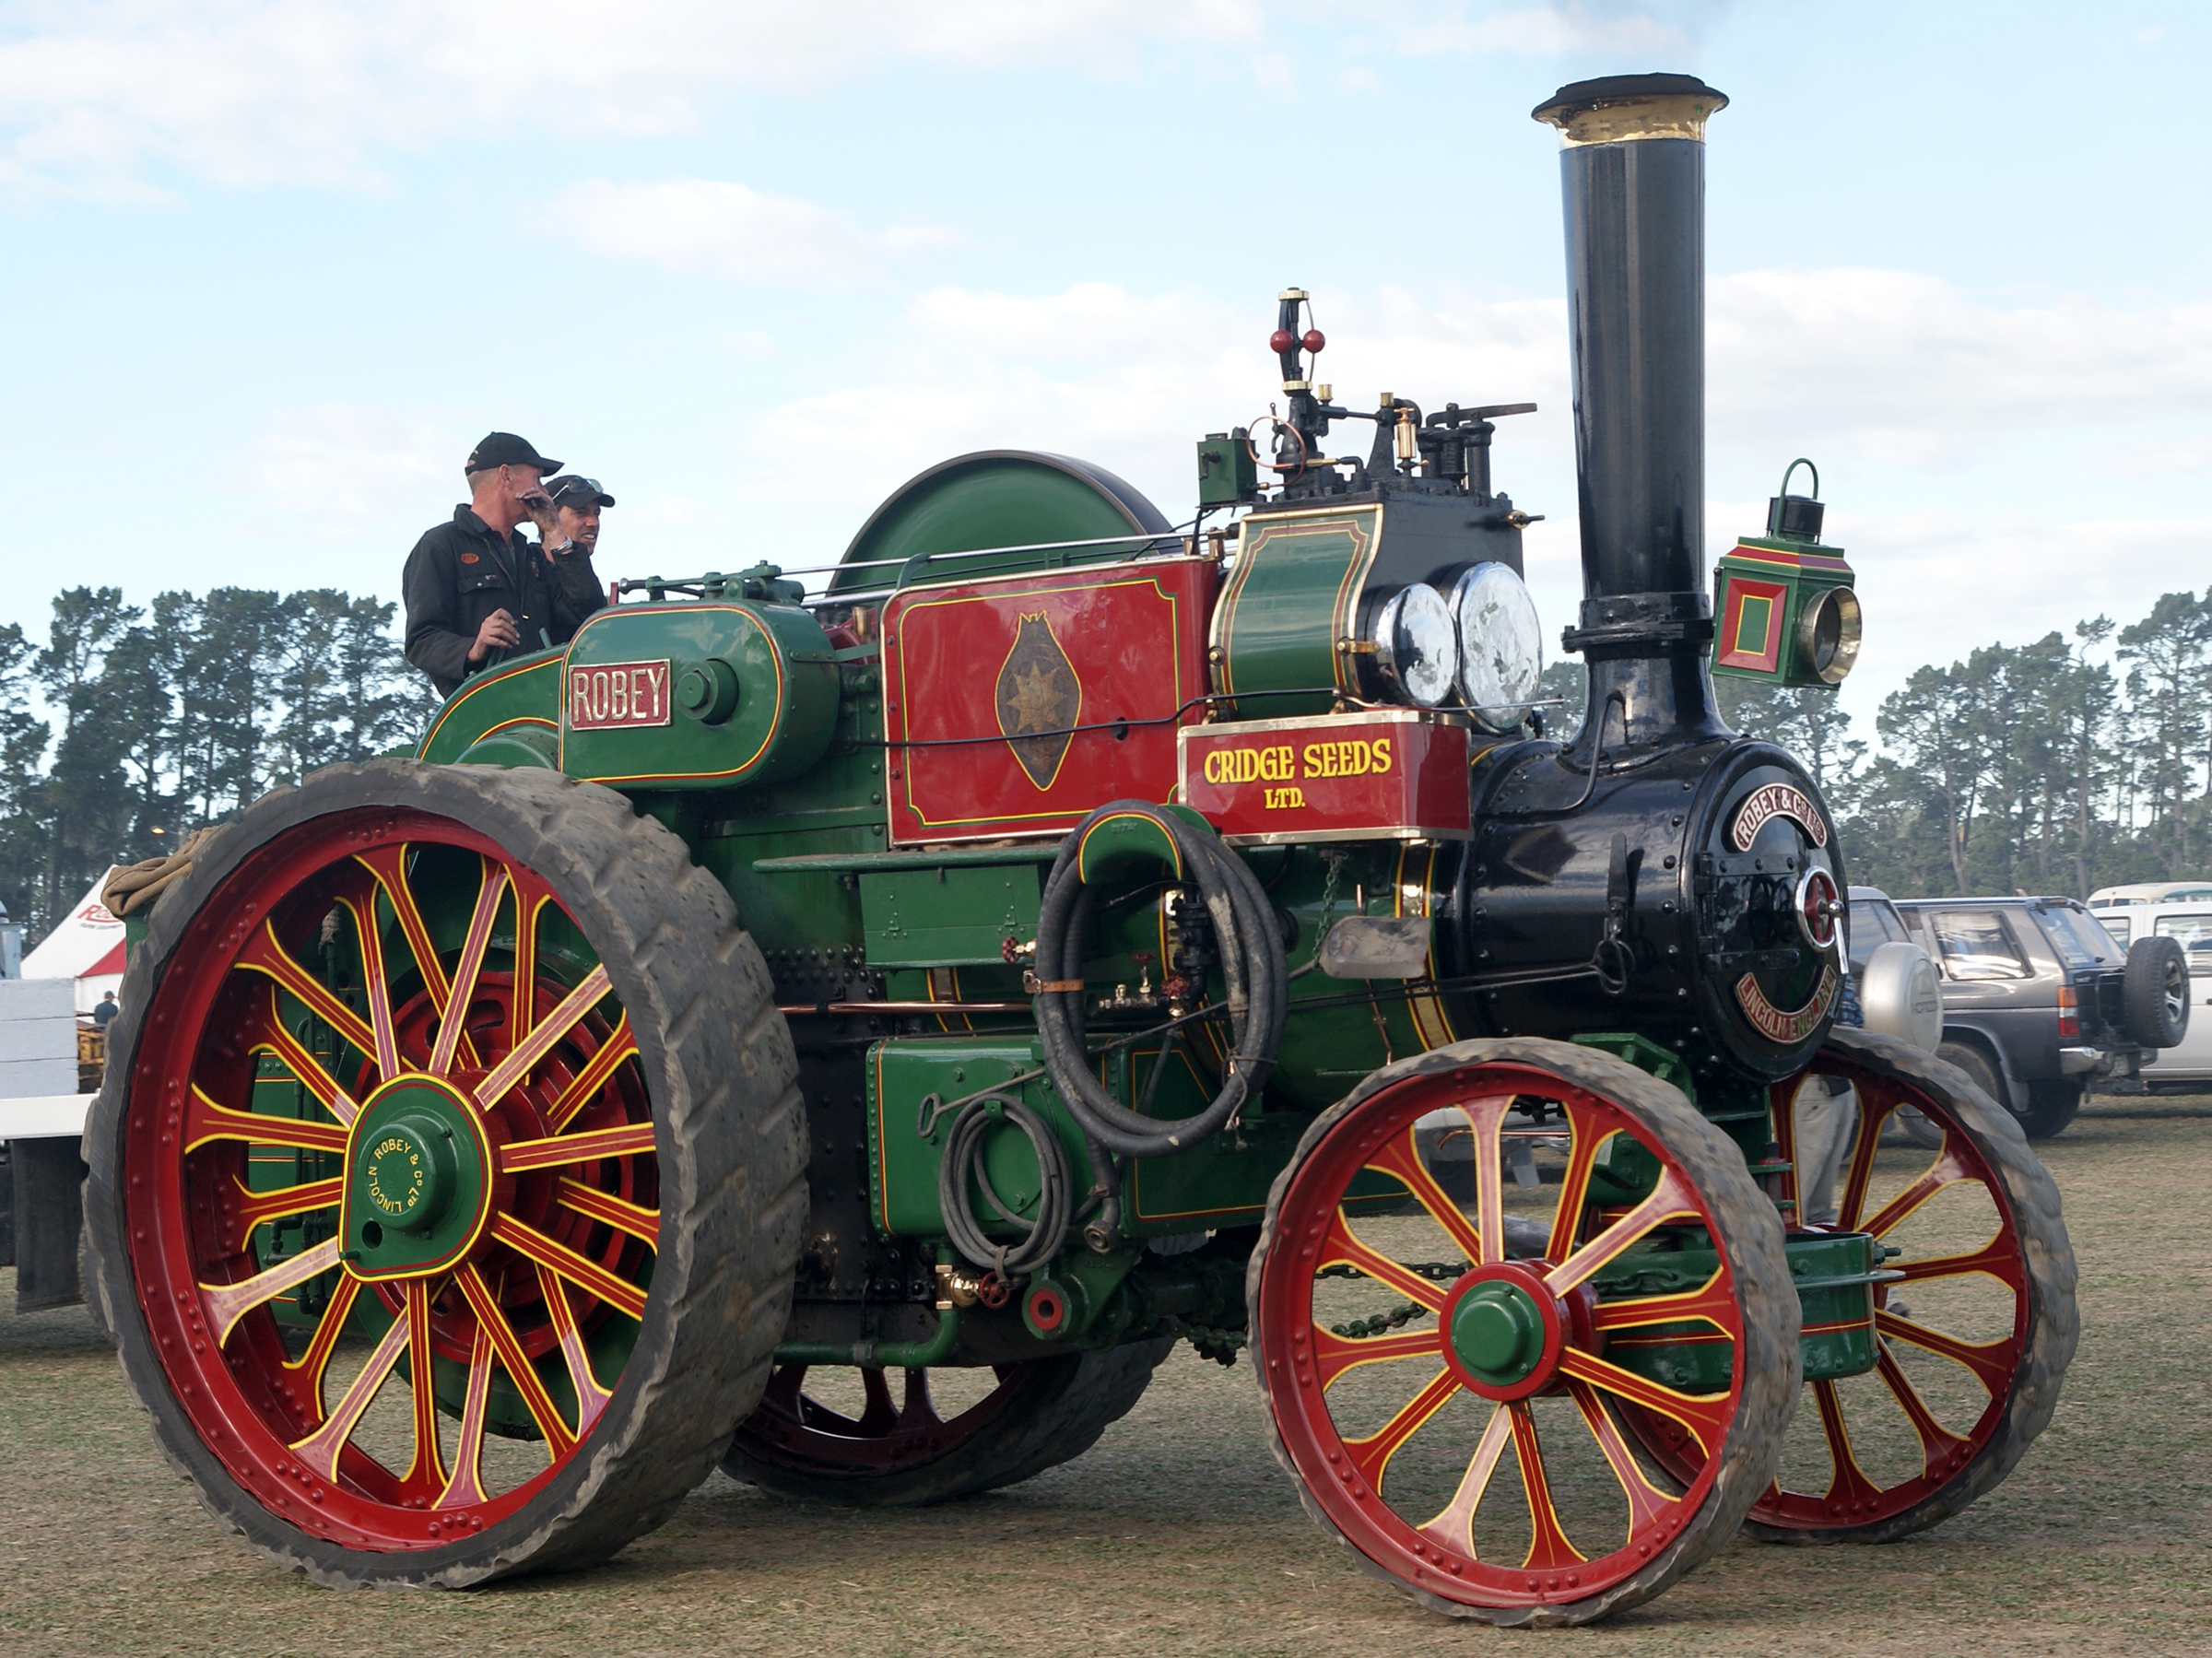
tractor, wheel, steam, red, farming, vehicle, publicdomain, engine, steam engine, cannon, farmequiment, robeytractionengine, steamrally, steamdrivenengines, harvesting, tractionenginerallys, traction, steamroadvehicles, oldstylefarming, tractors, rally, agricultural machinery, automotive engine part